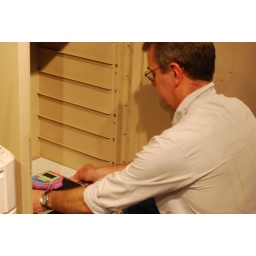
The Pixel chicks house goes in the x-ray machine